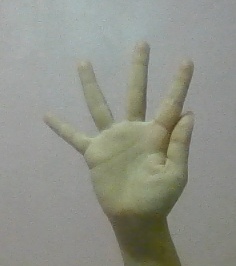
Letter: sheen